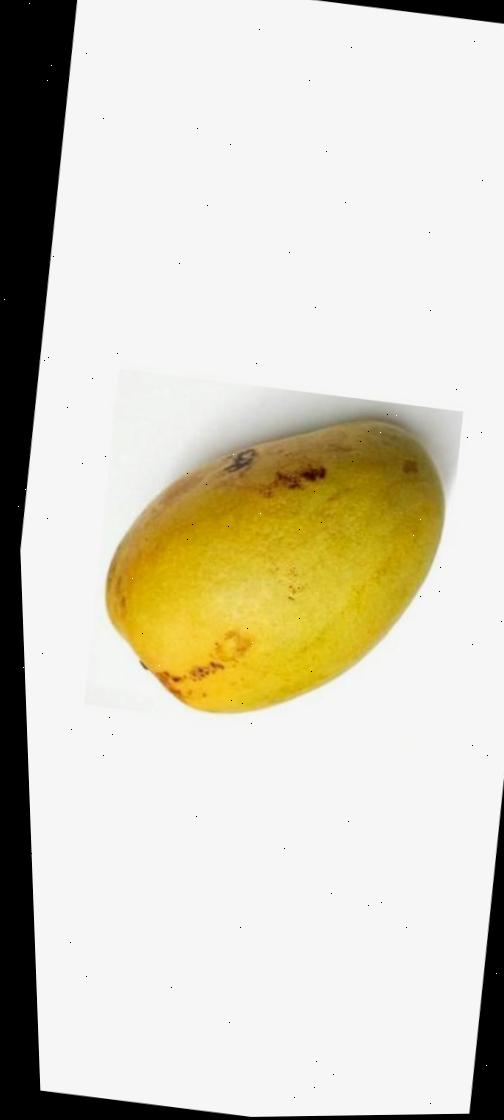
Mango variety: Bari-11